Tudor London

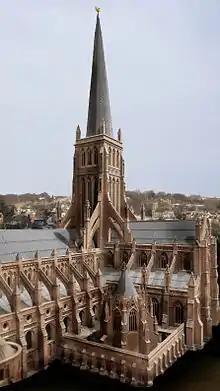
A model of Old St Paul's Cathedral, as it looked before its spire was destroyed.

Lincoln's Inn Hall was built 1489–1492, and was frequented by the politician and lawyer Thomas More. Henry VII had the Henry VII Chapel added to Westminster Abbey between 1503 and 1510, and is buried inside with his wife, Elizabeth of York. His grandchildren, Edward VI, Mary I and Elizabeth I, were also later buried inside. The gatehouse to St. John Clerkenwell priory was completed in 1504, and still stands today. The Prospect of Whitby pub, then known as the Devil's Tavern, was supposedly built in 1520 on Wapping Wall. In 1561, lightning struck Old St Paul's Cathedral. The roof was repaired, but the spire was never replaced. Middle Temple Hall was built around 1570 and was frequented by Elizabeth I.